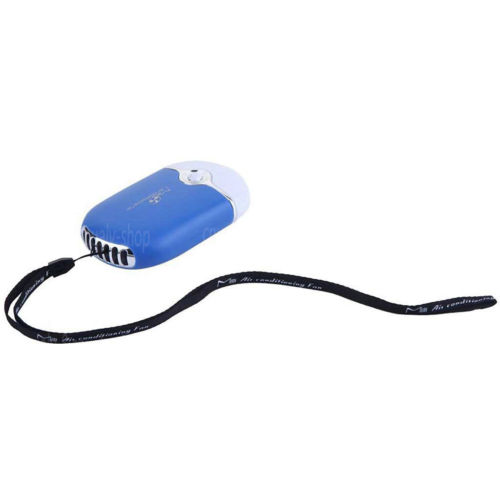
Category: fan